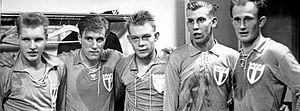
Le Malmö Fotbollförening, plus connu comme Malmö FF, est un club suédois de football basé à Malmö, fondé le 24 février 1910.